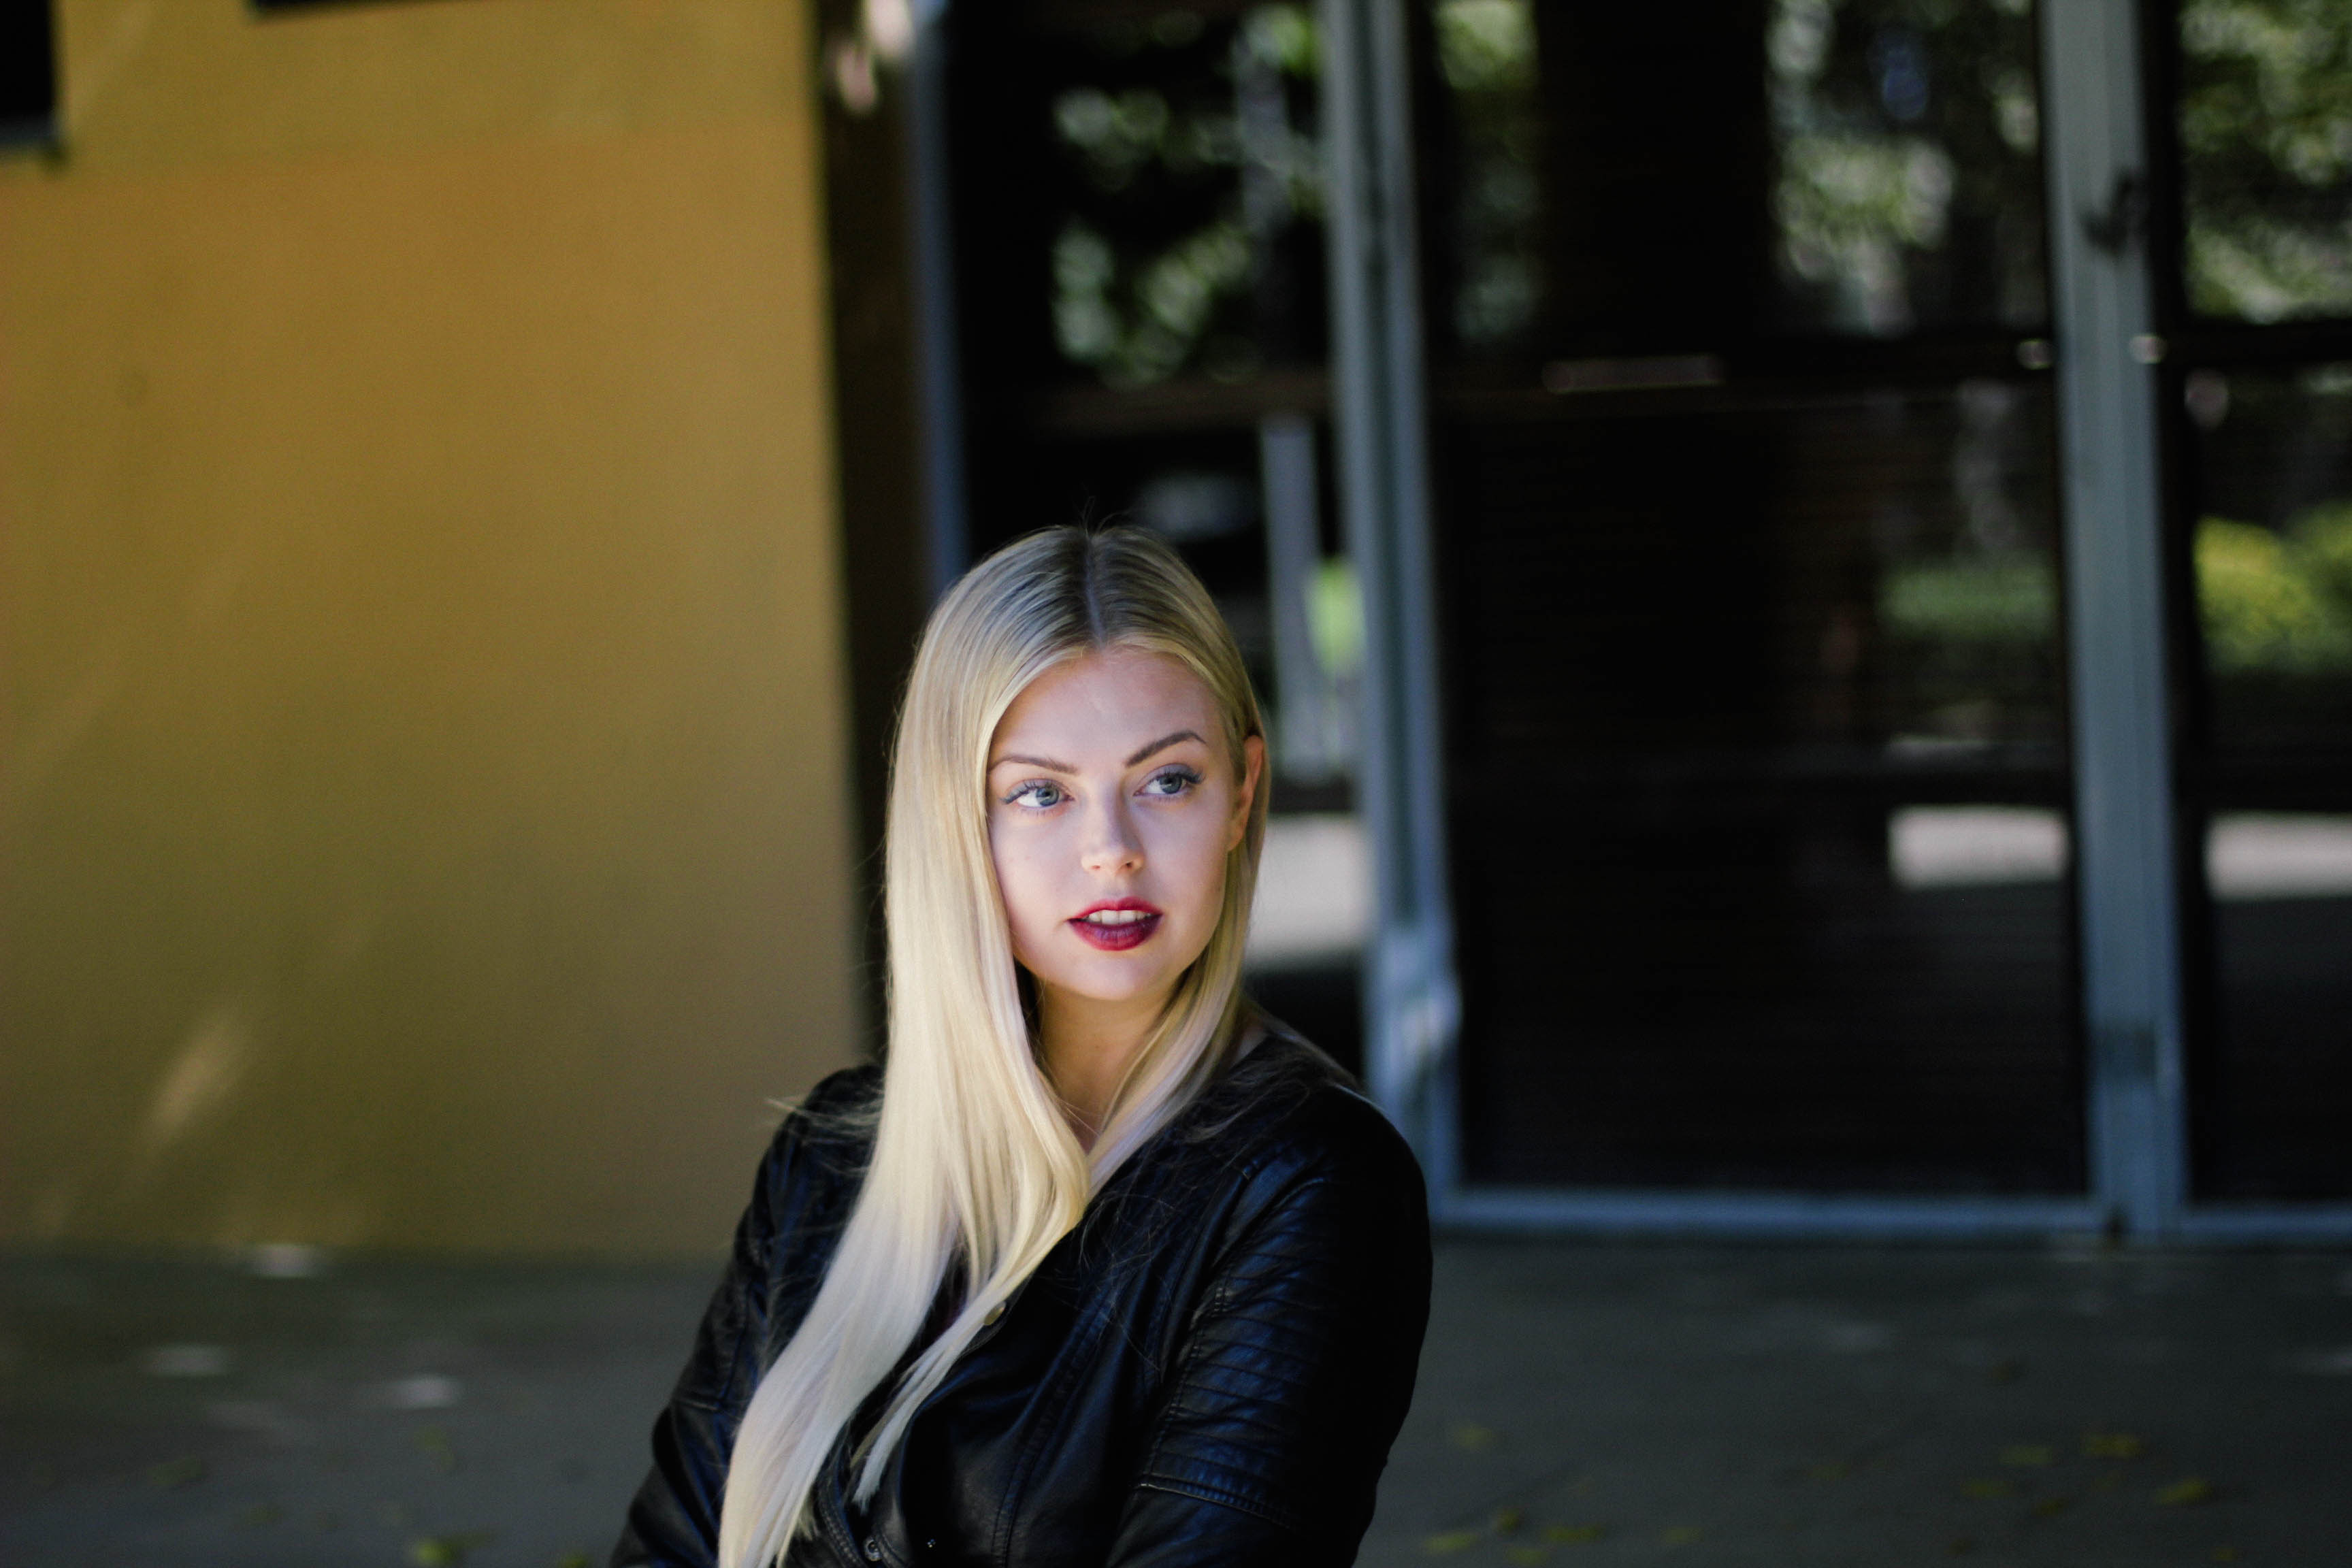
person, girl, woman, photography, portrait, model, fashion, lady, blonde, smile, photograph, snapshot, beauty, emotion, photo shoot, portrait photography, human positions